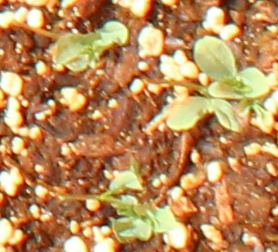
Label: Lentil